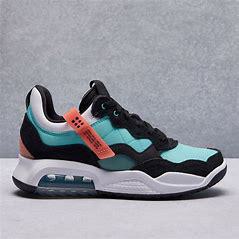
Brand: Jordan
Model: MA2